Rudy Niswanger

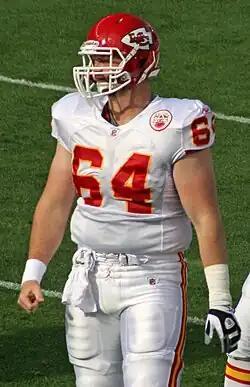
Niswanger at a game in Denver in 2010

Rudolph Nelson Niswanger (born November 9, 1982) is an American former professional football player who was a center in the National Football League (NFL). He was signed by the Kansas City Chiefs as an undrafted free agent in 2006. He played college football for the LSU Tigers.